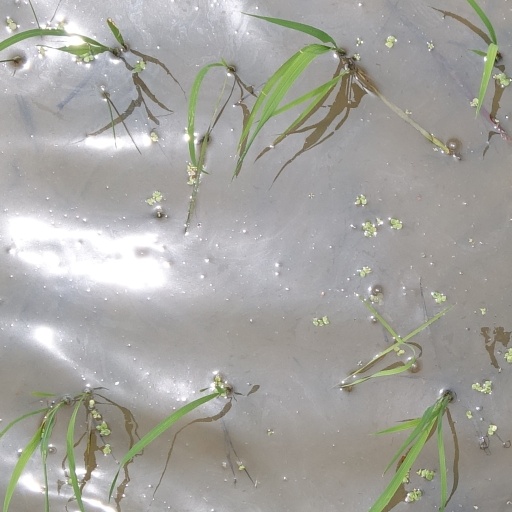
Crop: rice